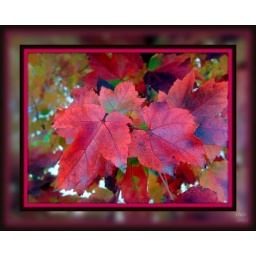
"There is no flower in the garden so beautiful as a maple tree in November" ~~~ Me